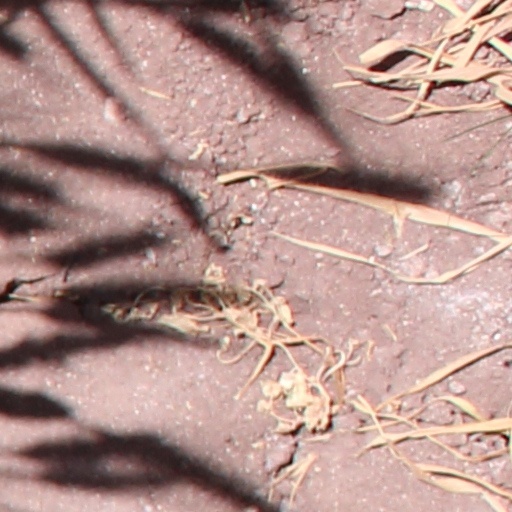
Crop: wheat